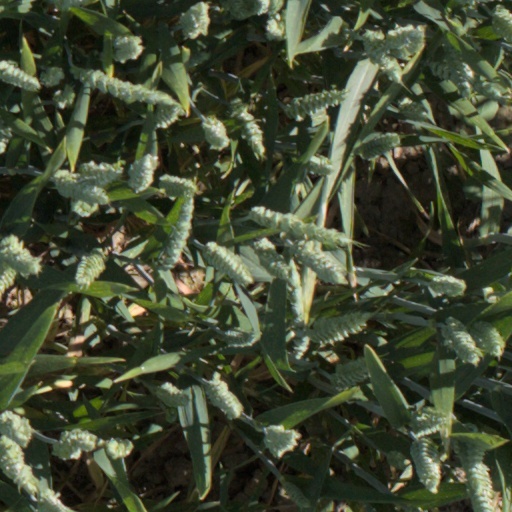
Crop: wheat